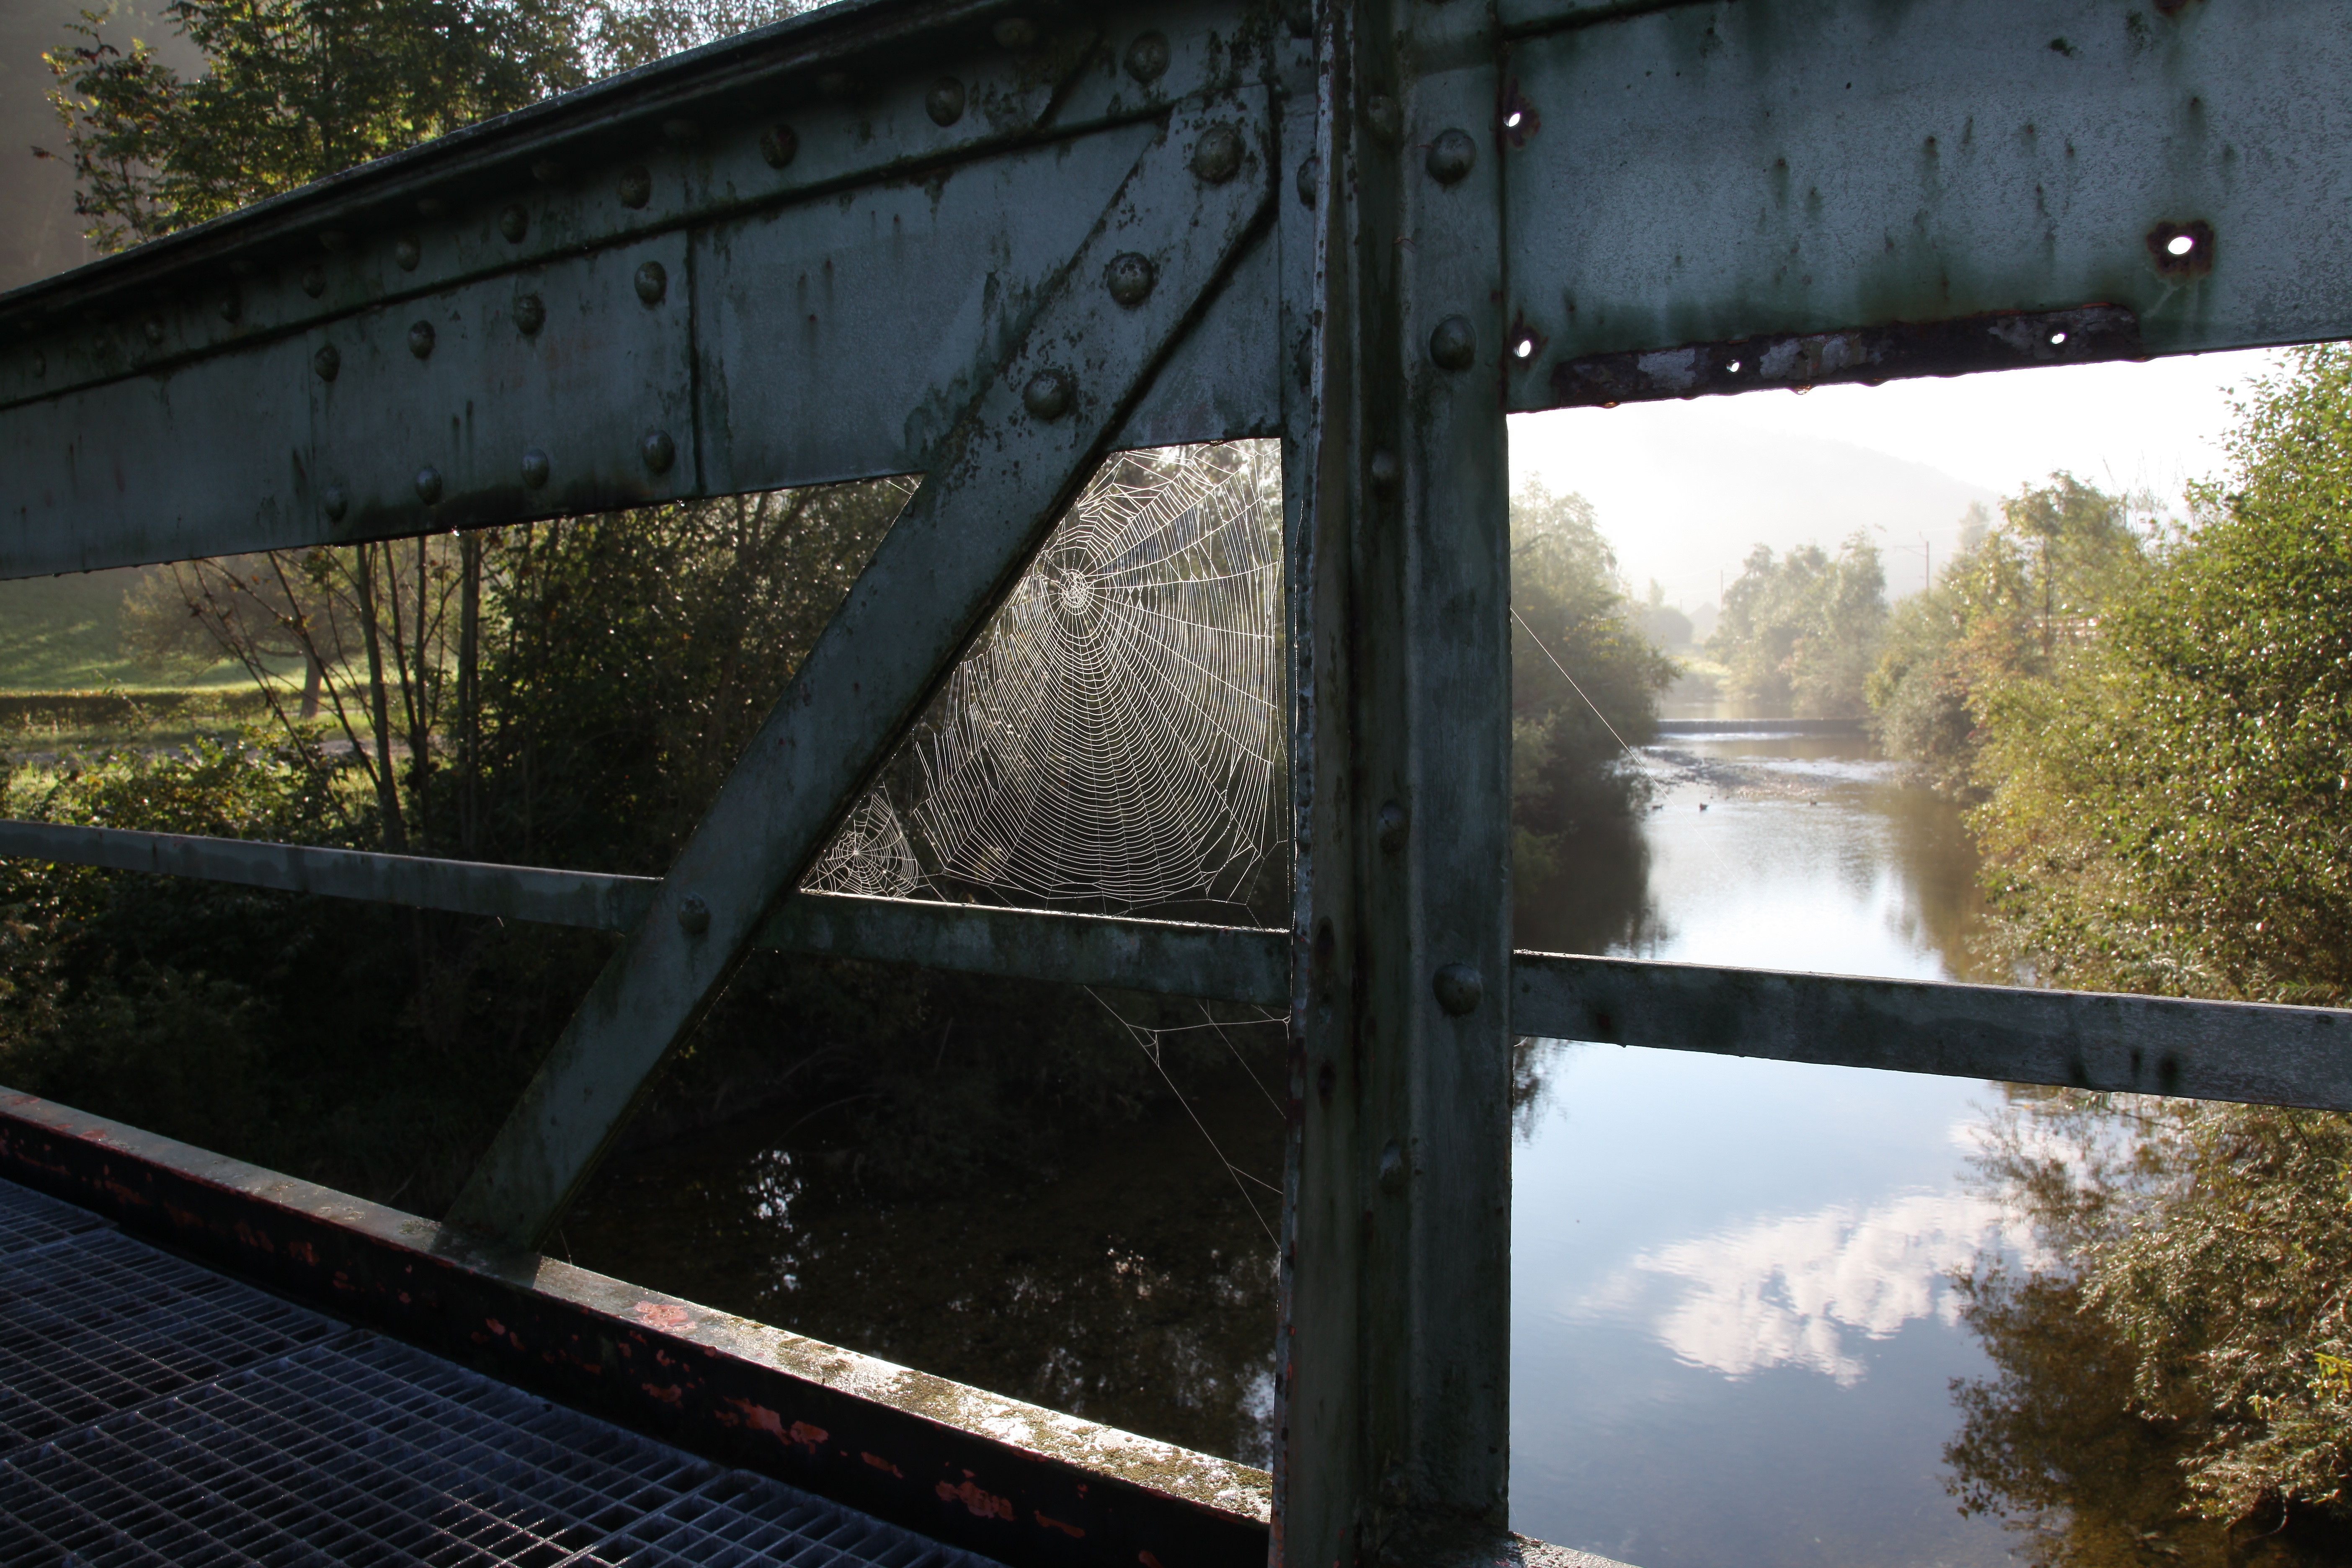
landscape, water, fog, bridge, house, roof, river, reflection, autumn, waterway, cobweb, moist